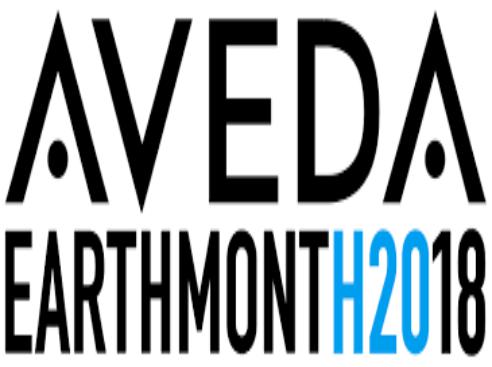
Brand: Aveda
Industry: Necessities